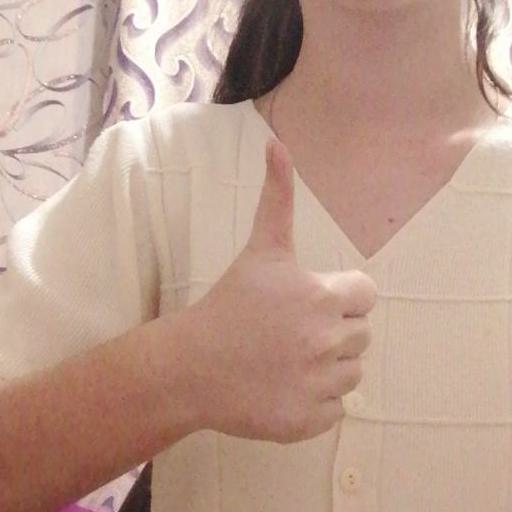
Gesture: like